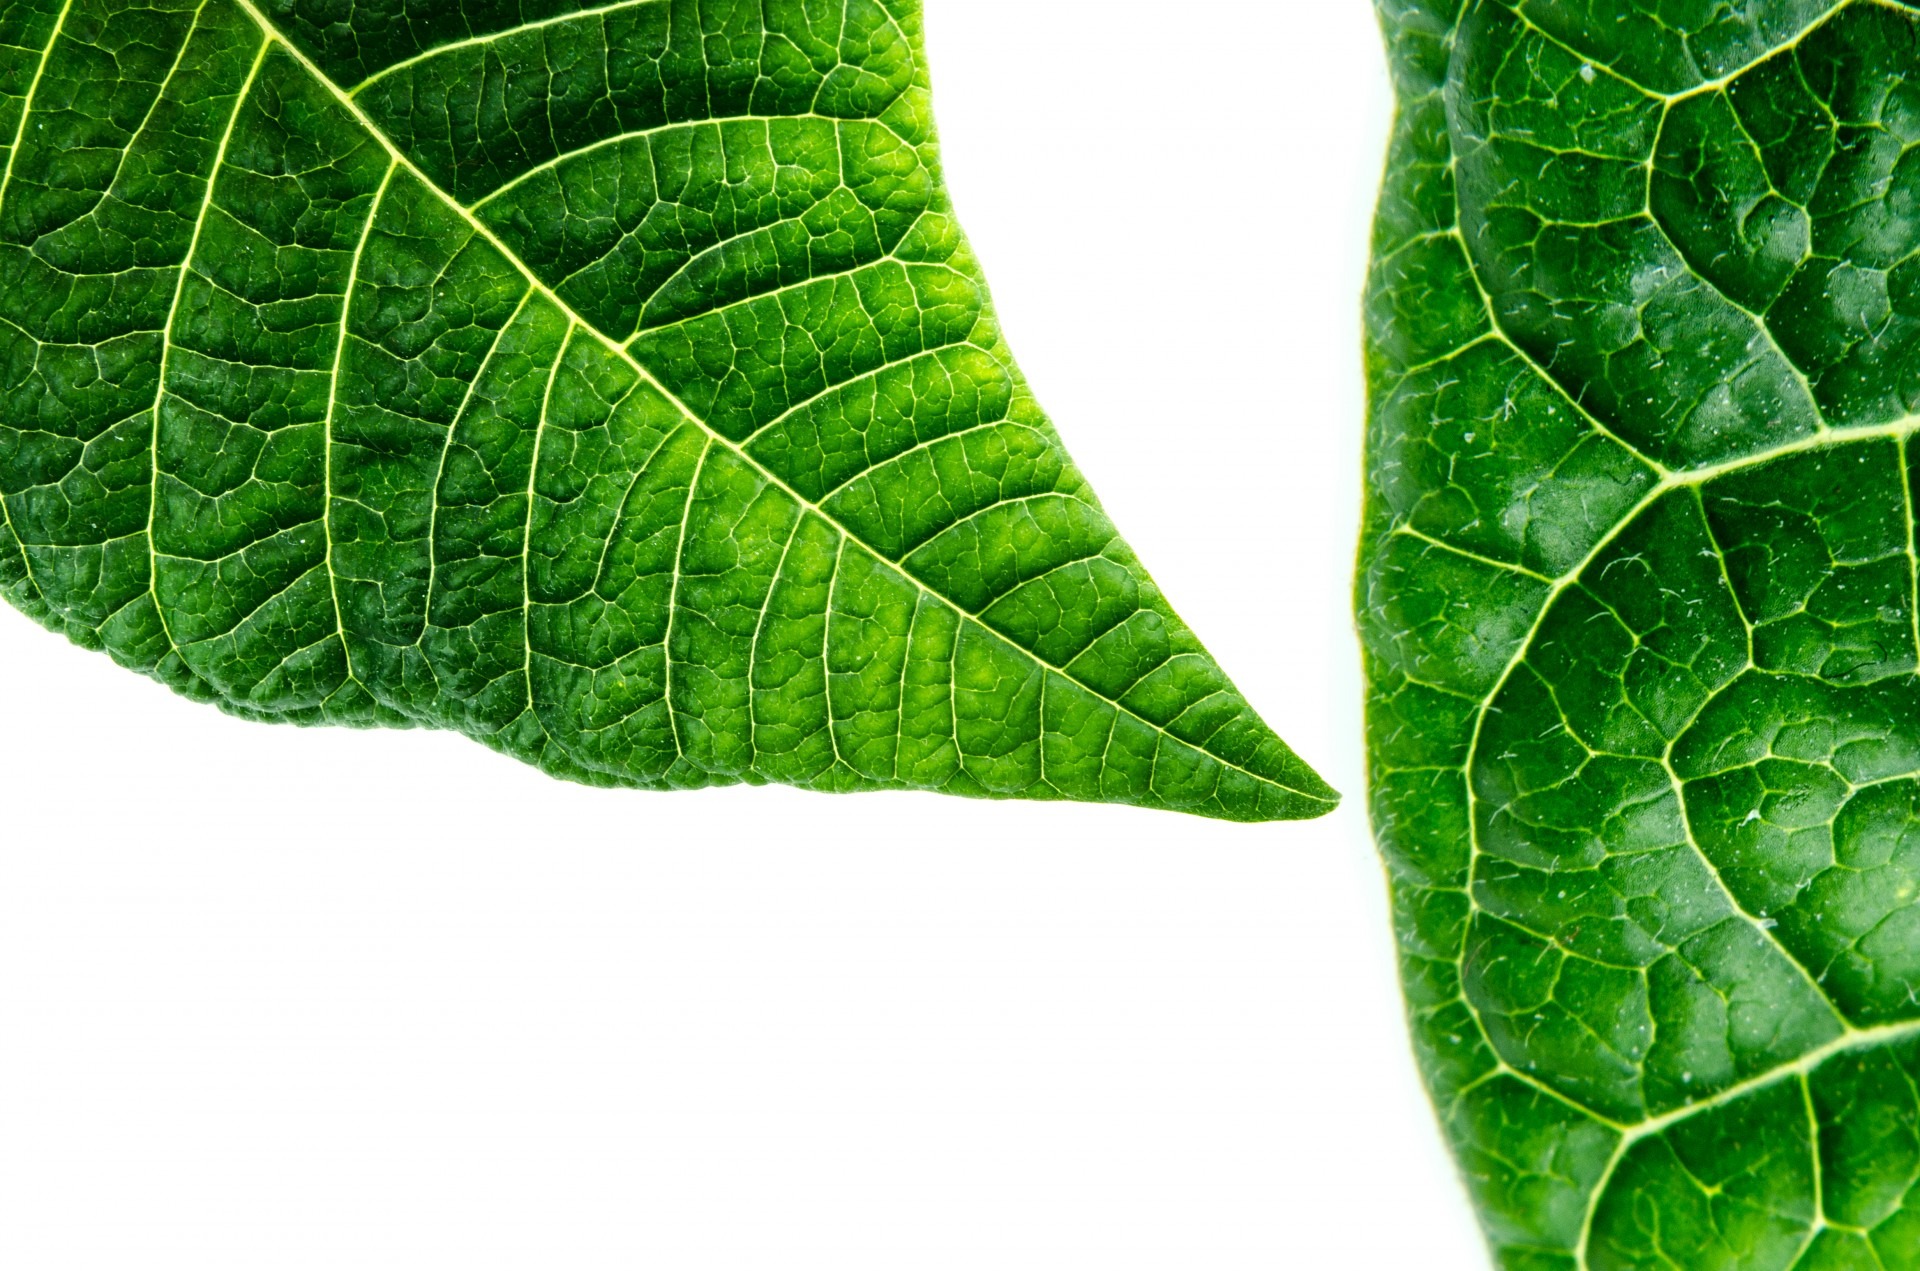
abstract, plant, texture, leaf, flower, foliage, food, spring, green, herb, produce, vegetable, macro, grow, natural, environmental, photosynthesis, healthy, flora, botanical, vein, life, ecology, close up, lines, seasons, bright, way, change, dramatic, linear, simple, organic, element, greenish, land plant, leaf vegetable